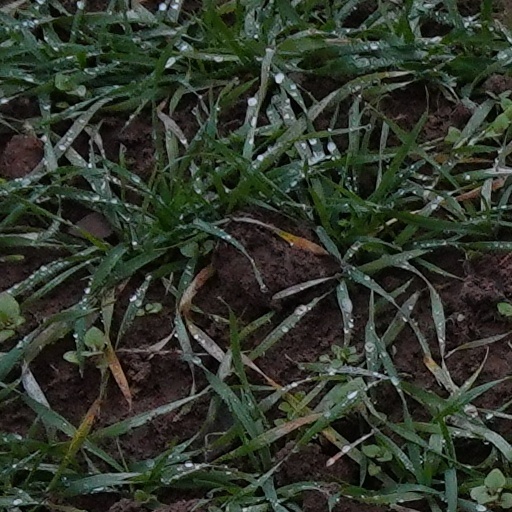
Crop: wheat